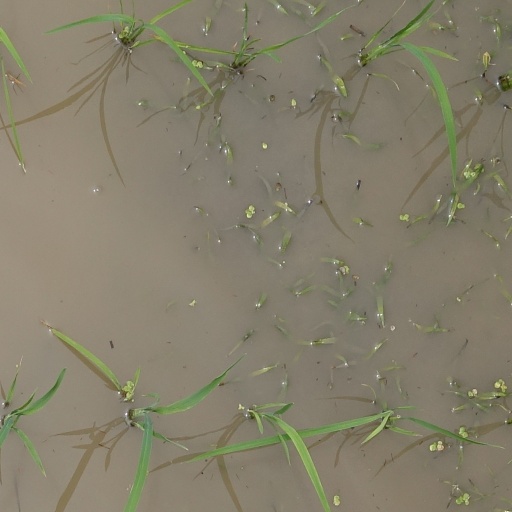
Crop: rice